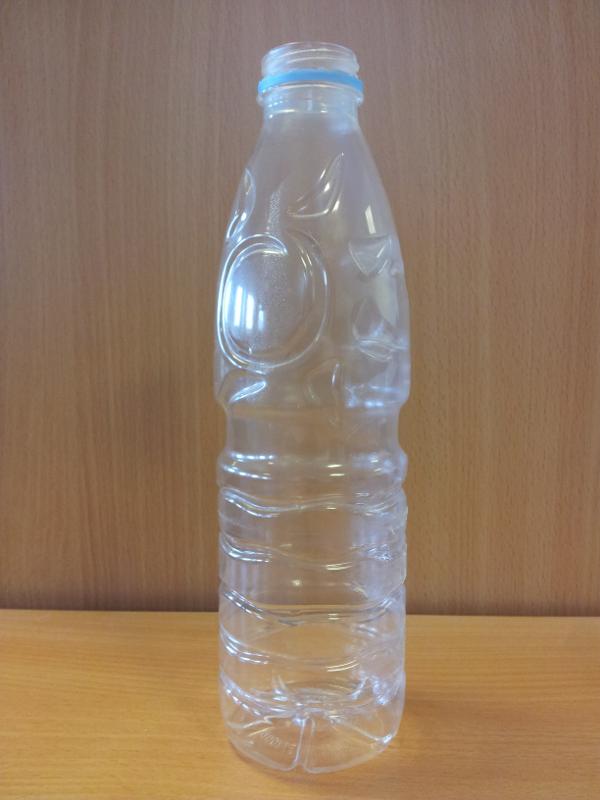
Waste category: plastic